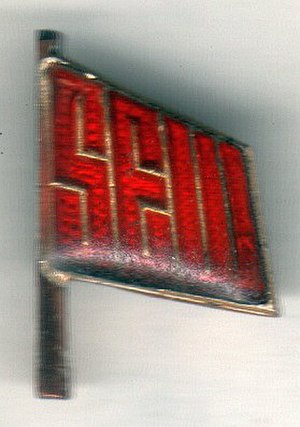
Sozialistische Einheitspartei Westberlins
Knapnål med SEW's logo
Sozialistische Einheitspartei Westberlins eller SED Westberlin var et kommunistparti i Vestberlin, som blev finansieret af DDR's kommunistparti Sozialistische Einheitspartei Deutschlands, som det uforbeholdent støttede.